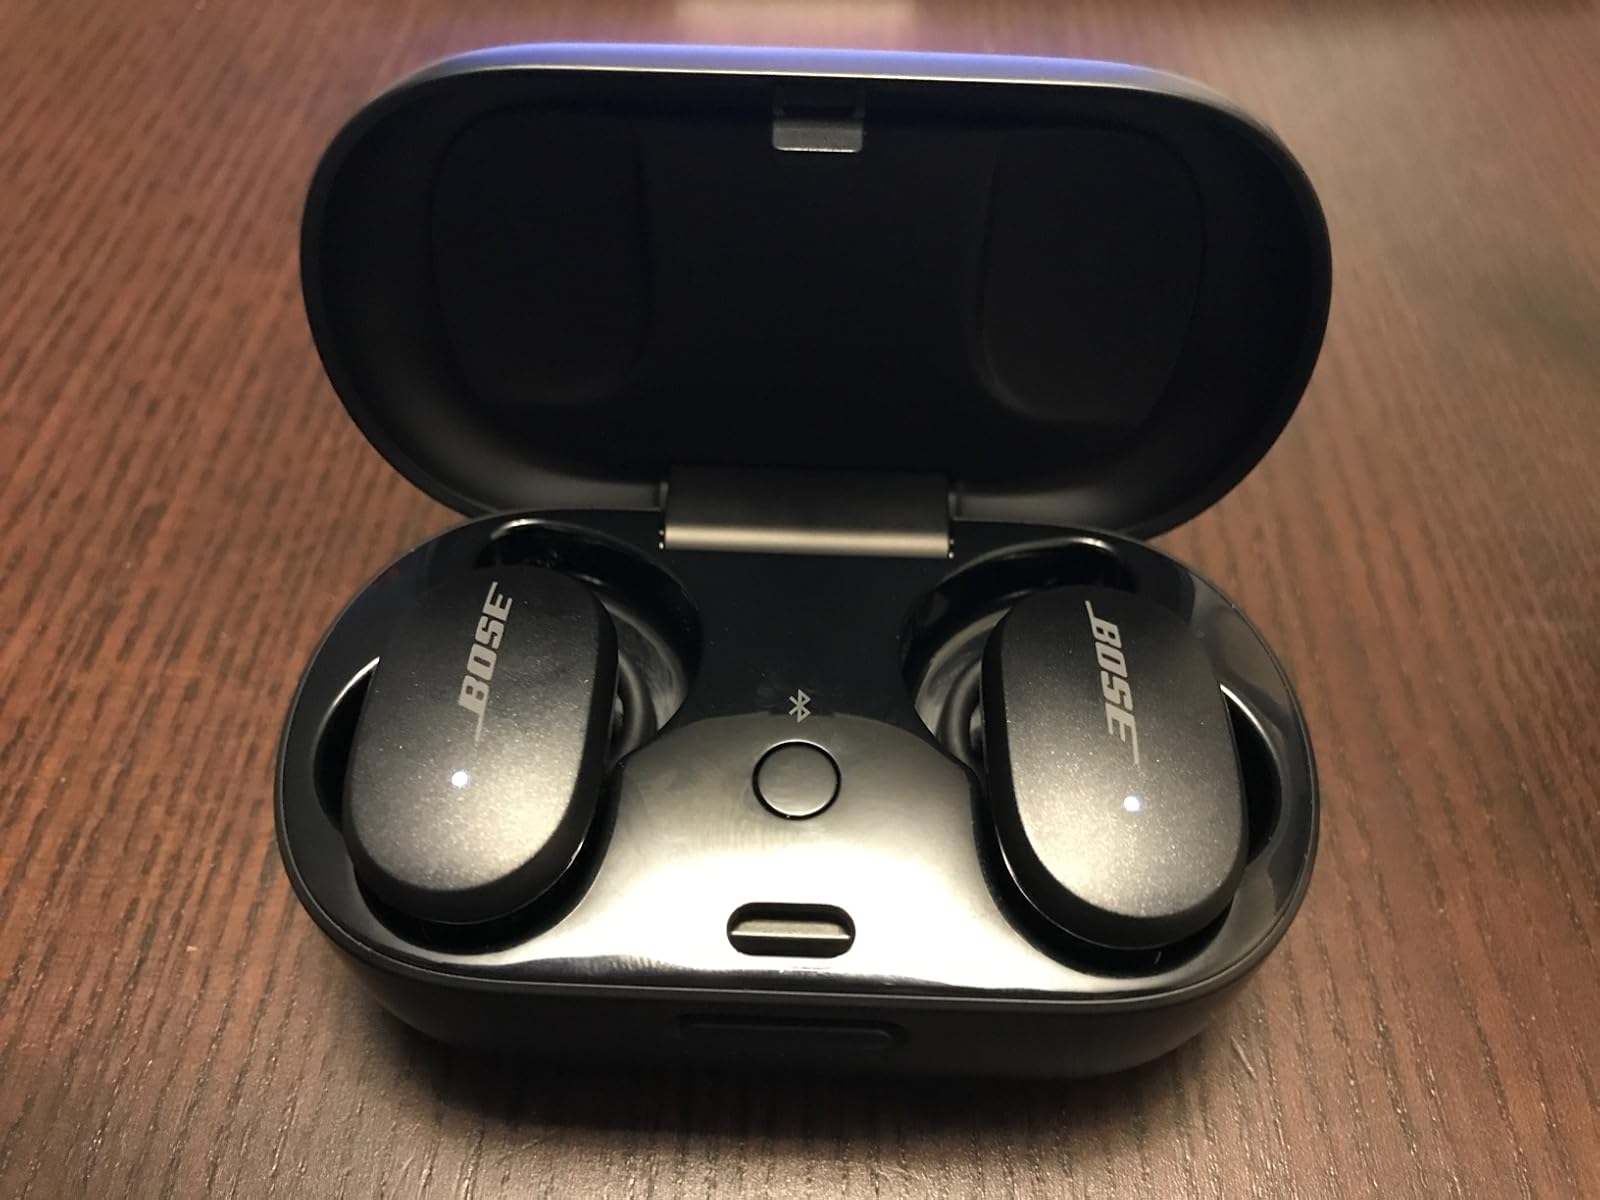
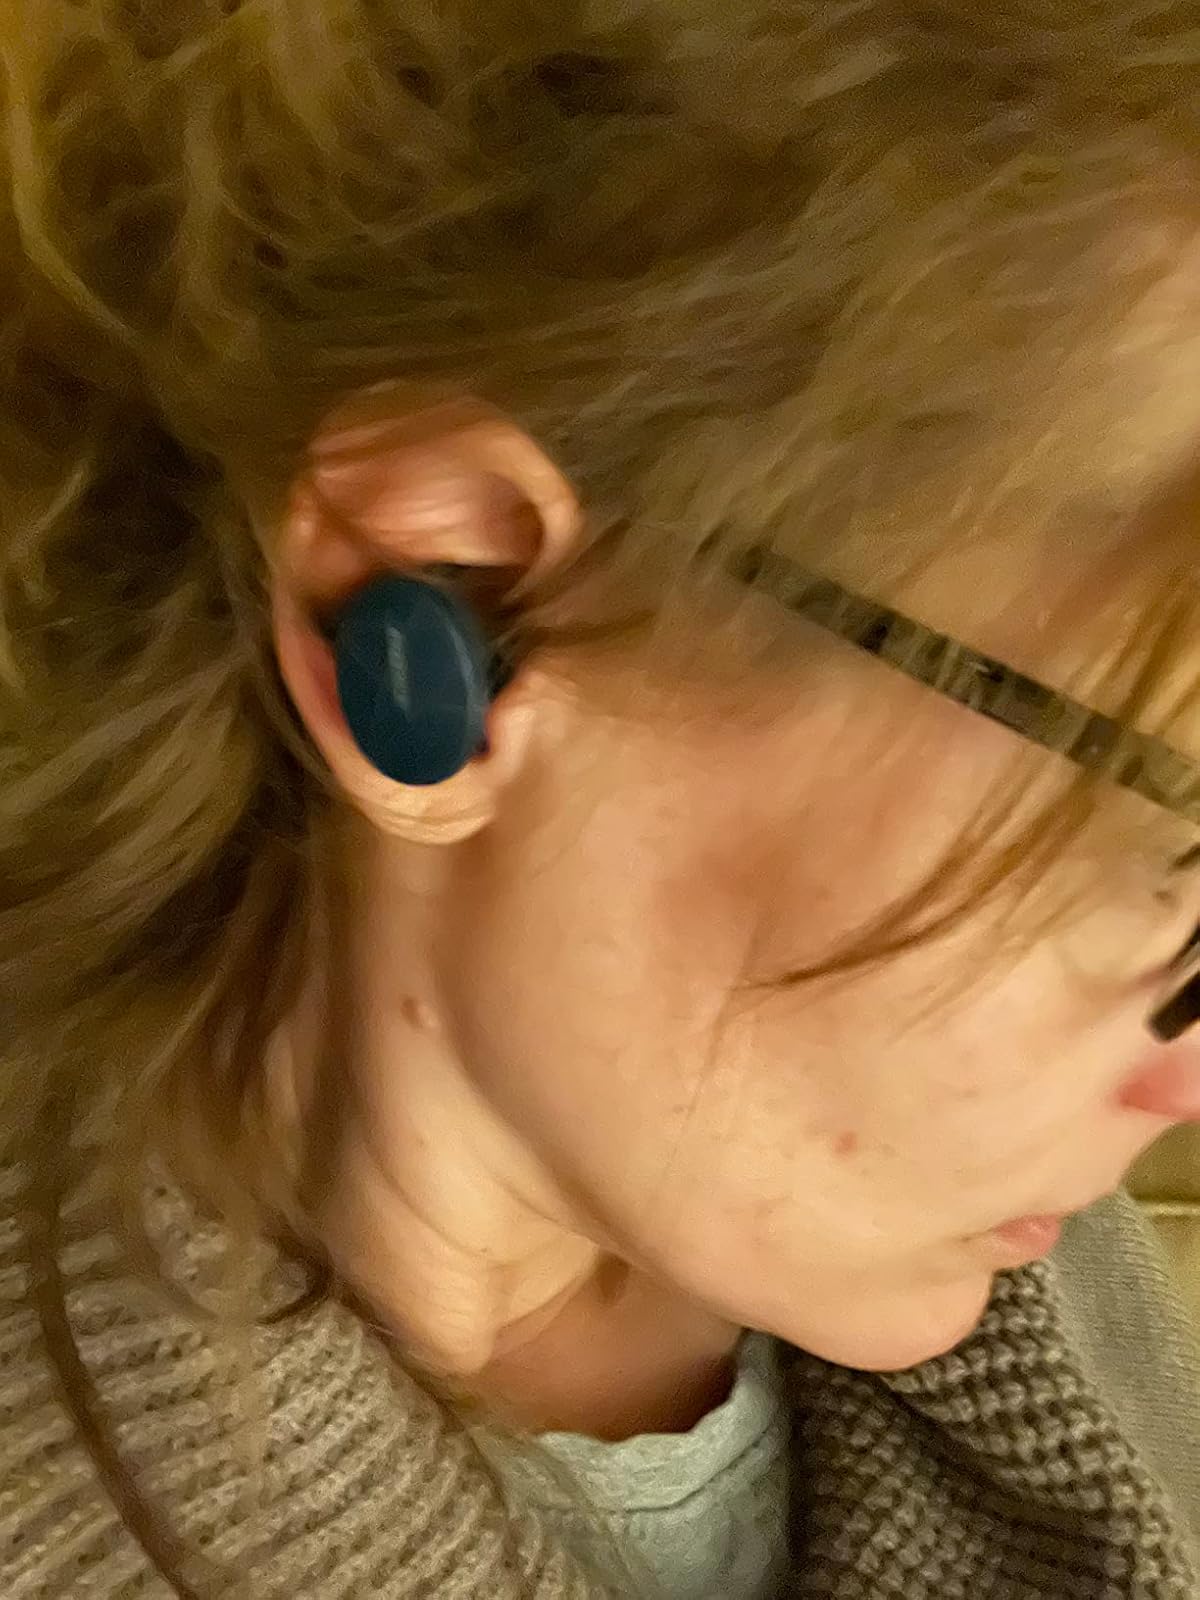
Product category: earbuds
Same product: no